Gloster Gladiator

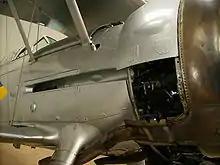
The fuselage .303 inch machine guns

Besides the FAF Gladiators, the Swedish Voluntary Air Force, responsible for the air defence of northernmost Finland during the later part of the Winter War, was also equipped with Gladiator fighters, known as J8s (Mk Is) and J8As (Mk IIs). The Flying Regiment F 19 arrived in Finnish Lapland on 10 January 1940 and remained there until the end of hostilities. It fielded 12 Gladiator Mk II fighters, two of which were lost during the fighting and five Hawker Hart dive bombers, plus a Raab-Katzenstein RK-26 liaison aircraft and a Junkers F.13 transport aircraft. The aircraft belonged to and were crewed by the Swedish Air Force but flew with Finnish nationality markings. The Swedish Gladiators scored eight aerial victories and destroyed four aircraft on the ground. One concern was expressed when F 19's executive officer Captain Björn Bjuggren wrote in his memoirs, that the tracer rounds of the Gladiator's machine guns would not ignite the aviation spirit when penetrating the fuel tanks of Soviet bombers.